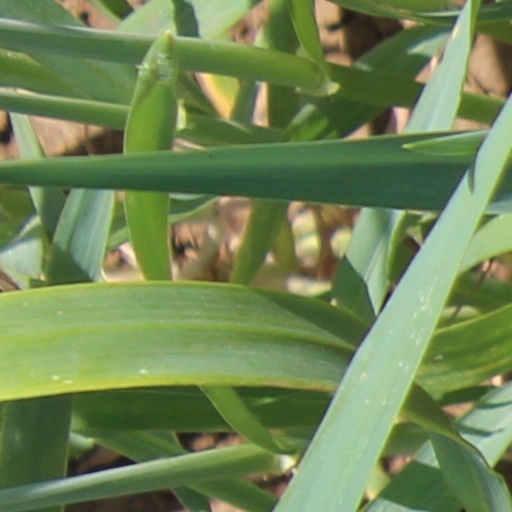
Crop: wheat